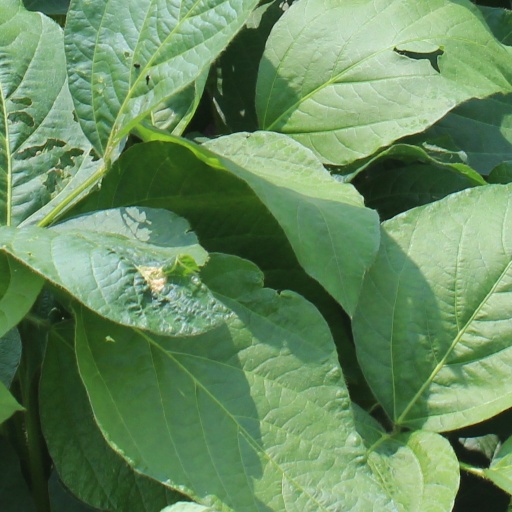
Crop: soybean